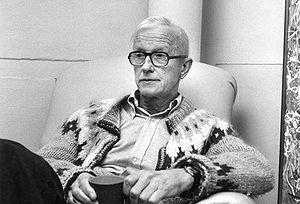
Max Delbrück est un biophysicien germano-américain, colauréat avec Alfred Hershey et Salvador Luria du prix Nobel de physiologie ou médecine en 1969. Il est considéré comme un des fondateurs de la biologie moléculaire.